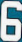
Number: 6